Michael van der Veen

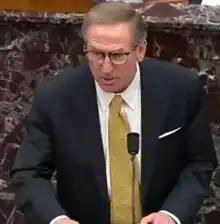
van der Veen at Donald Trump's second impeachment trial (2021)

Michael Thomas van der Veen (born September 16, 1963) is an American attorney who specializes in civil litigation and criminal defense. He represented former president Donald Trump during his second impeachment trial in the United States Senate, which resulted in acquittal on February 13, 2021.